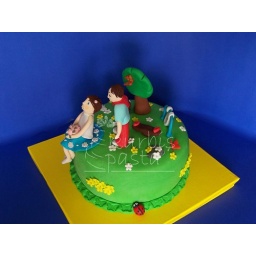
A boy and a girl in the park... Garden Park Cake